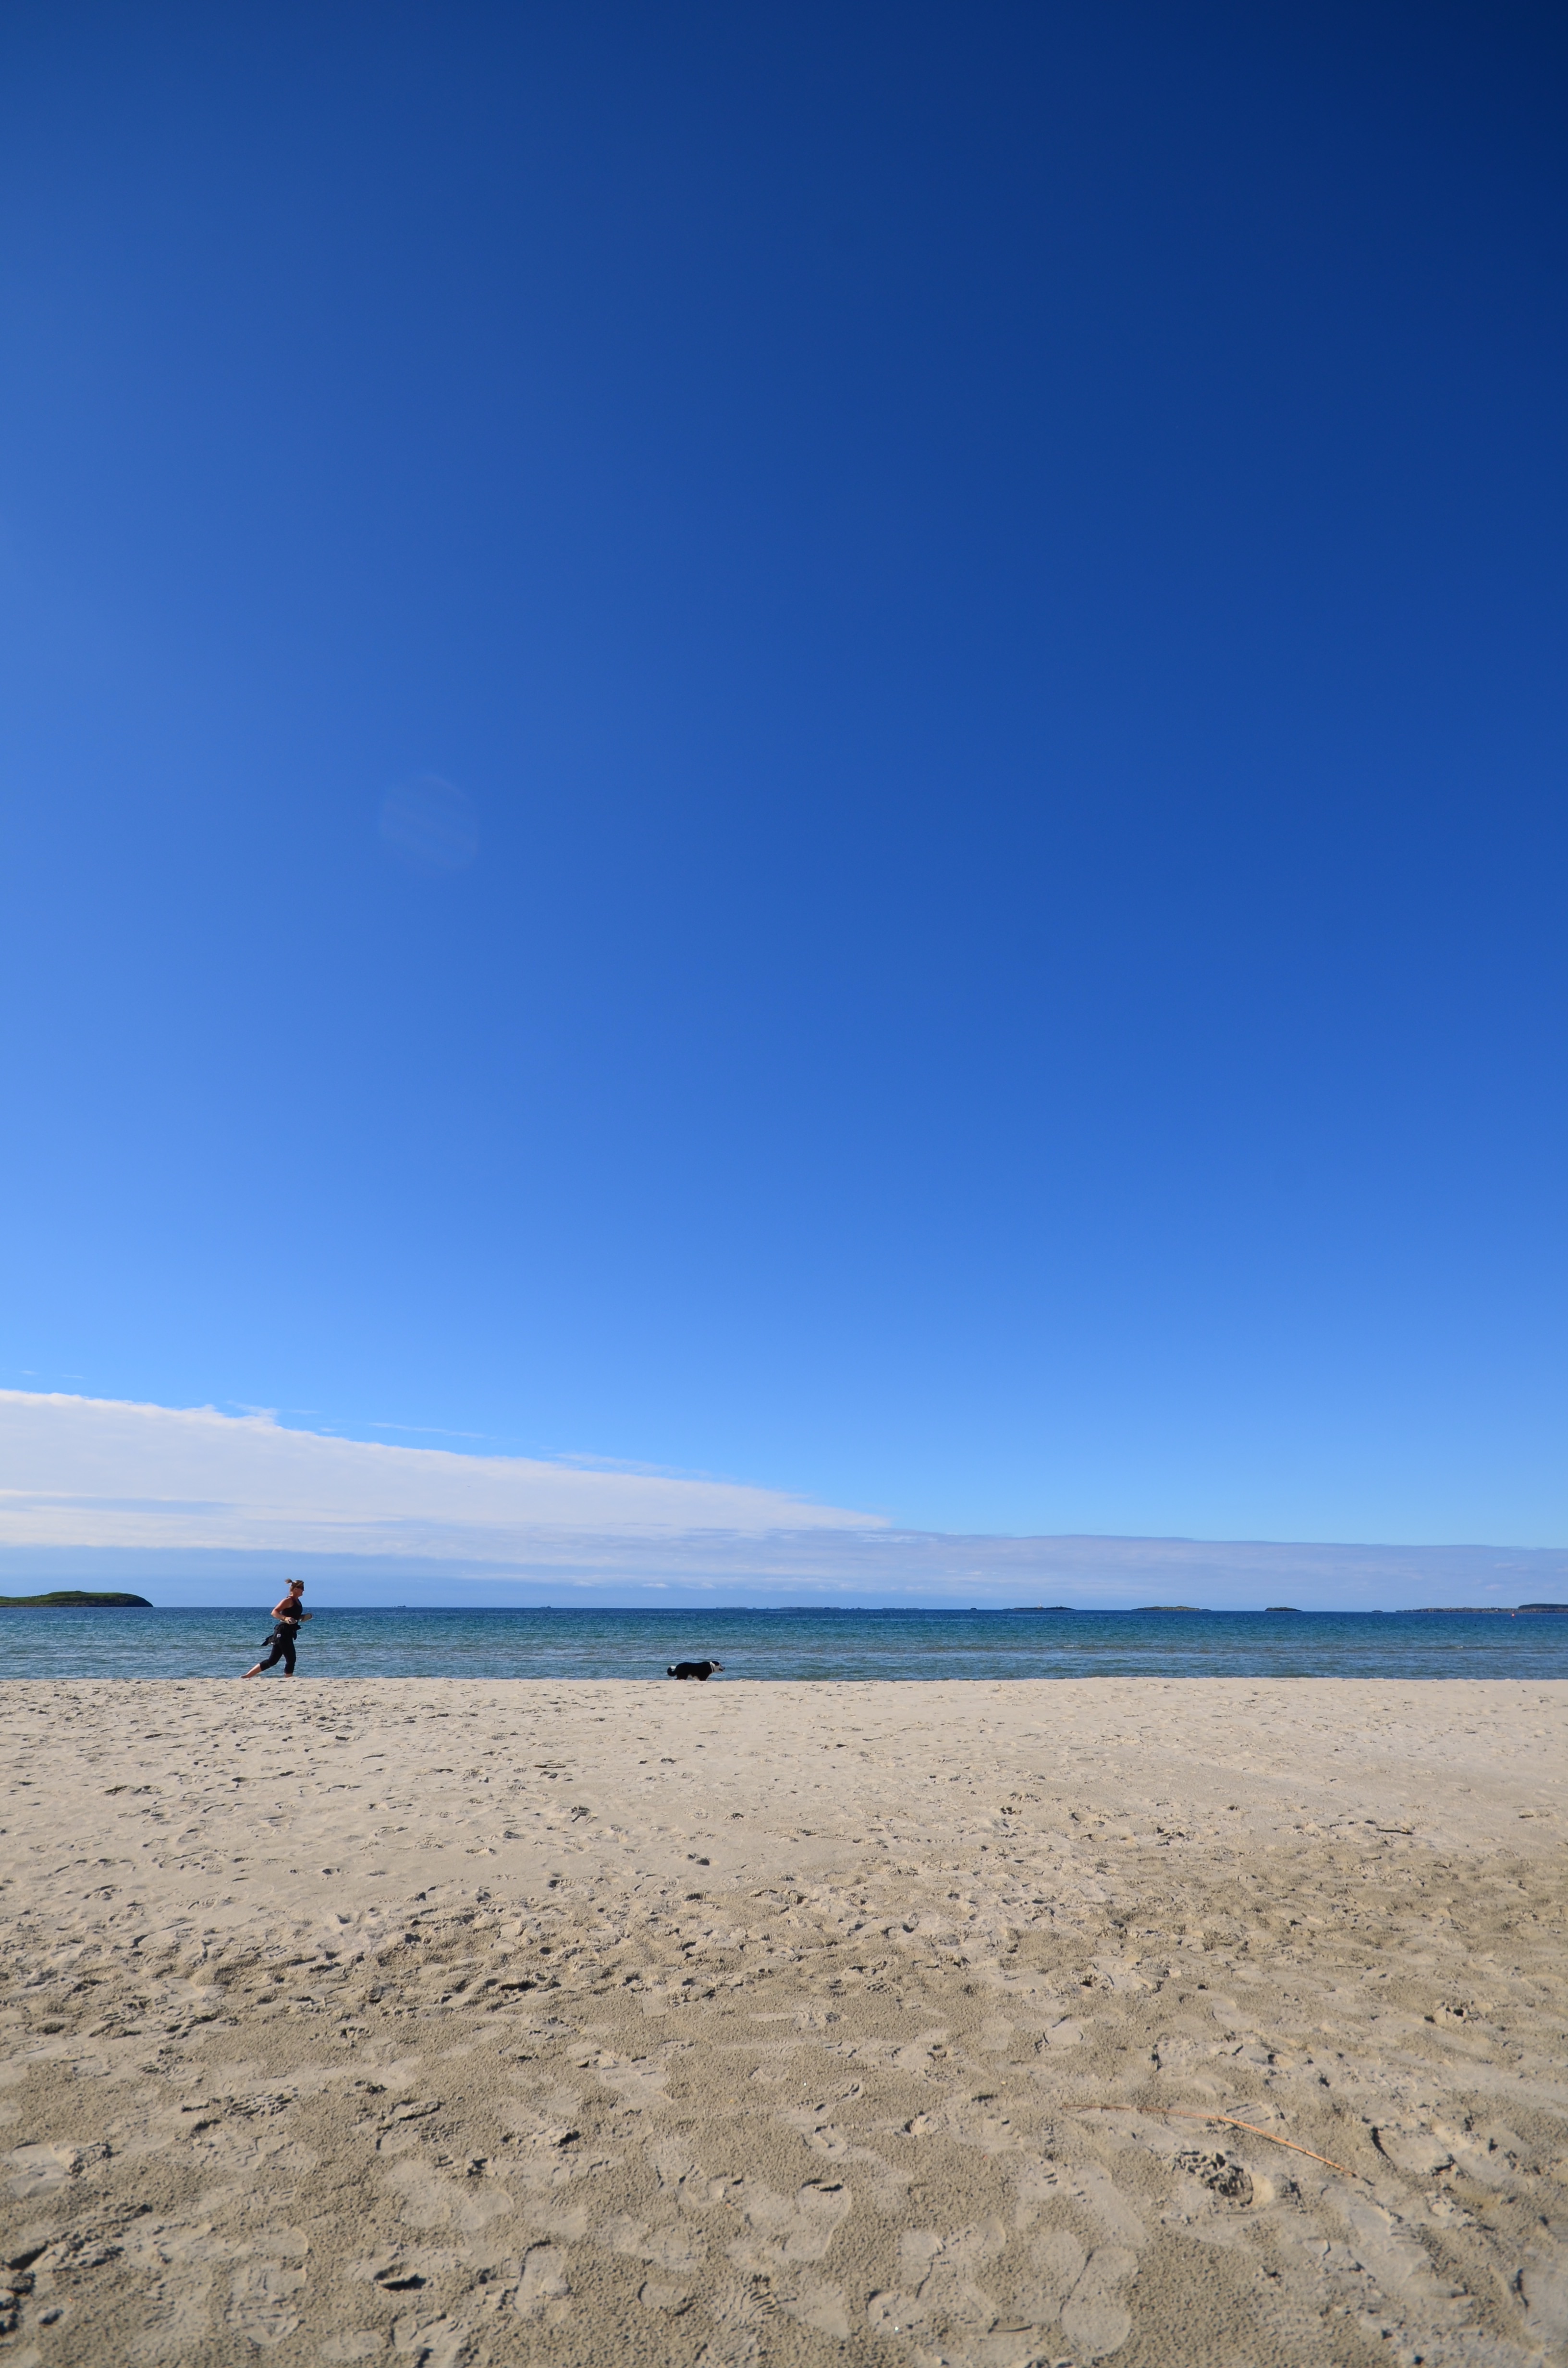
beach, sea, coast, sand, ocean, horizon, sky, shore, wave, bay, material, body of water, cape, natural environment